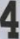
Number: 4